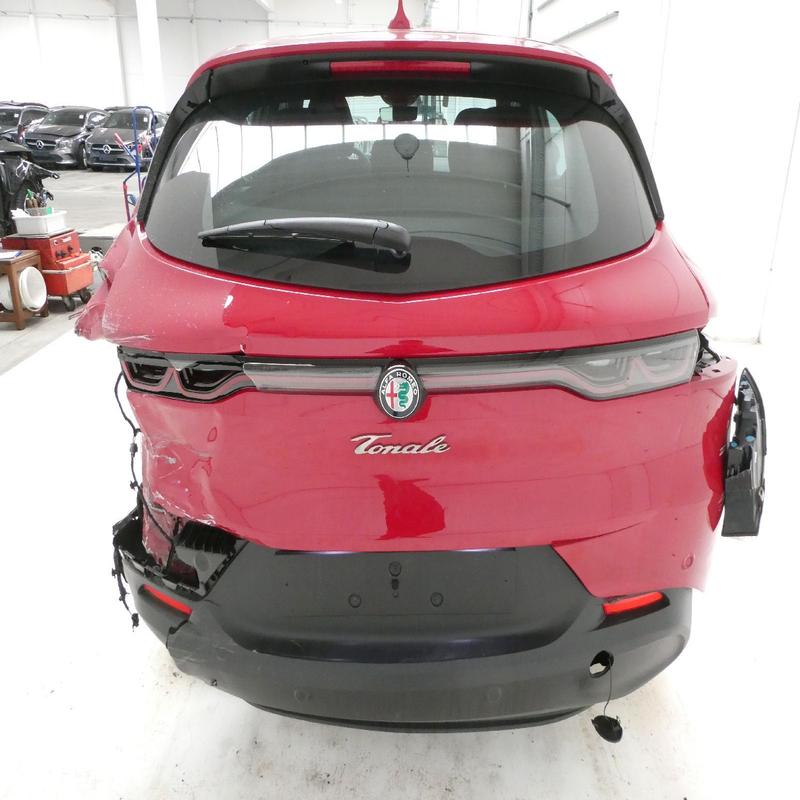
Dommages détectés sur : malle, feu arrière droit, feu arrière gauche, pare-choc arrière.
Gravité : majeur